Permesta

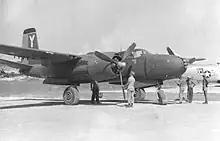
An USAAF B-26 Invader, similar to the aircraft piloted by Allen Pope

During April and early May 1958, AUREV attacks continued including on Ambon and Kendari. The AUREV had absolute control over the air in eastern Indonesia. Apart from the main airfield in Mapanget, Permesta controlled the airfields in Jailolo, Kalawiran, Morotai, Tasuka (a seaplane base on Lake Tondano), and Tolotio (now Jalaluddin Airport). However, Permesta's successes began to cease in mid-May 1958.